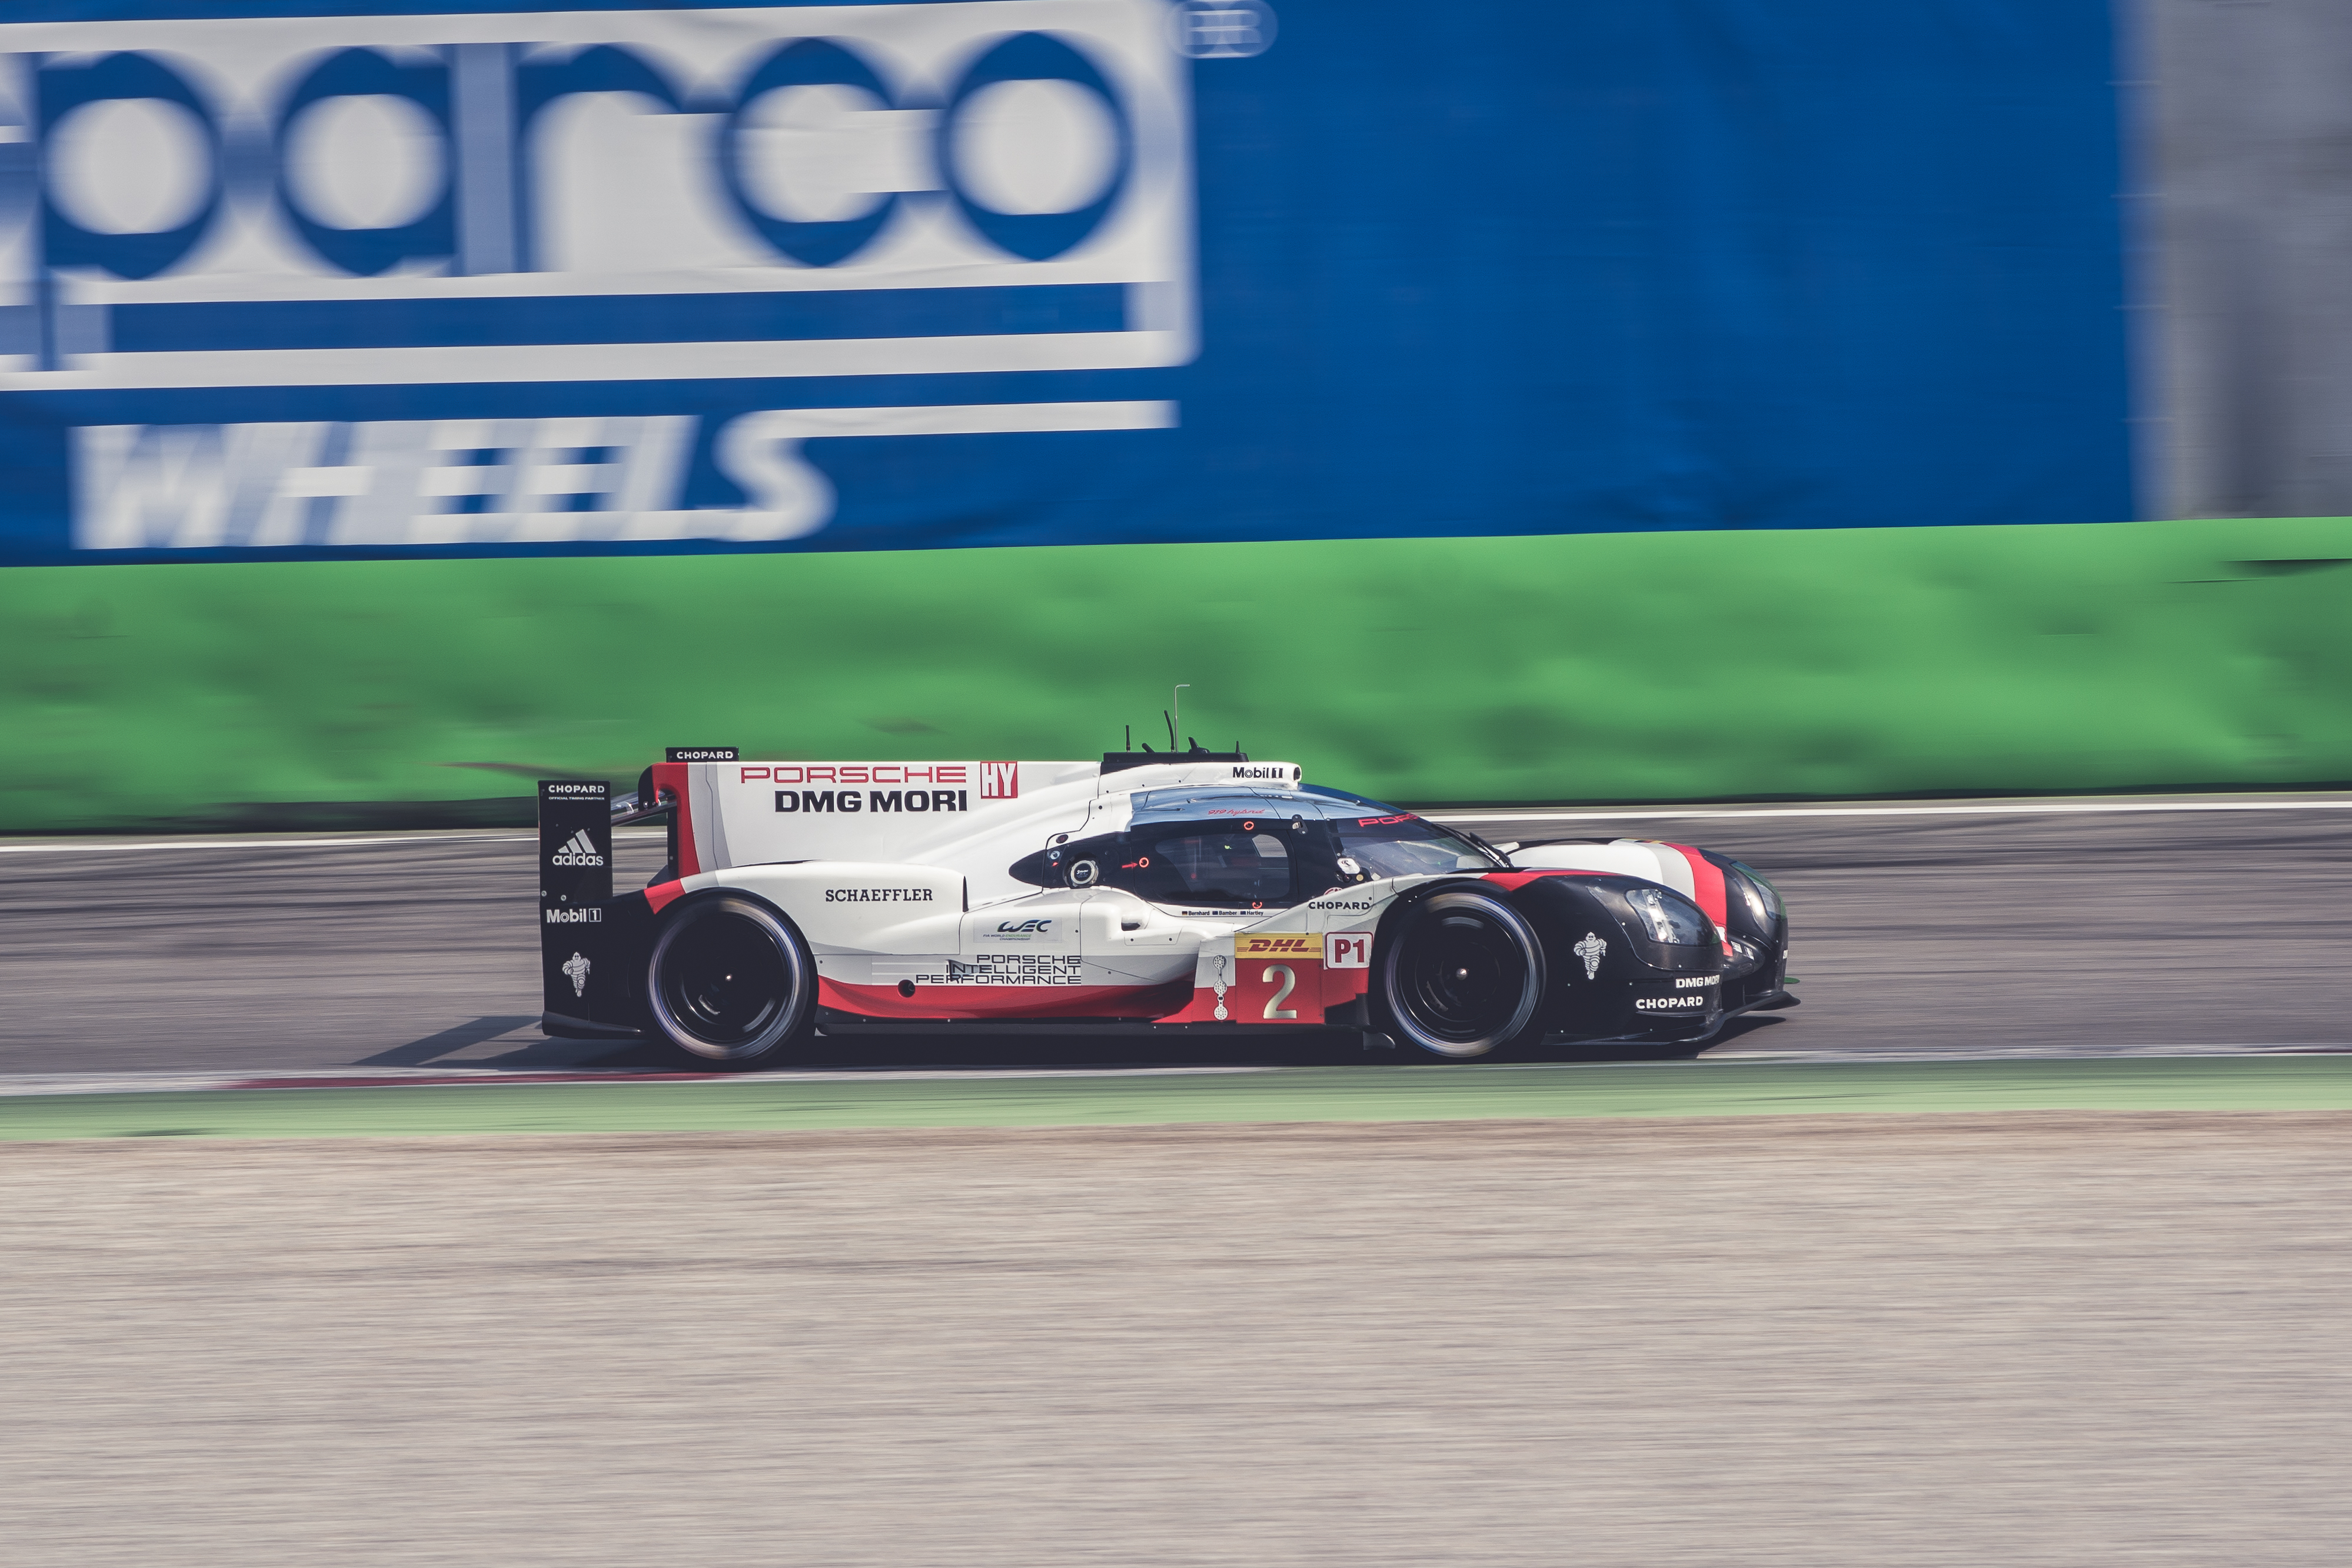
structure, car, vehicle, sports car, race car, race, supercar, sports, racing, race track, motorsport, formula one, auto racing, automobile make, automotive design, sport venue, performance car, indycar series, open wheel car, stock car racing, formula one car